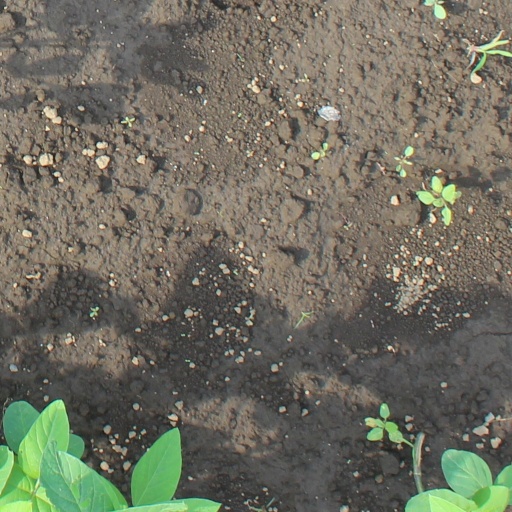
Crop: soybean